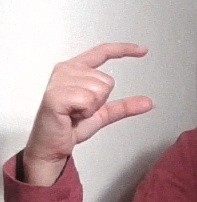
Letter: dal